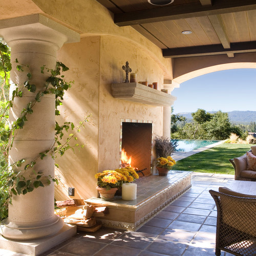
rustic patio idea with a fire pit